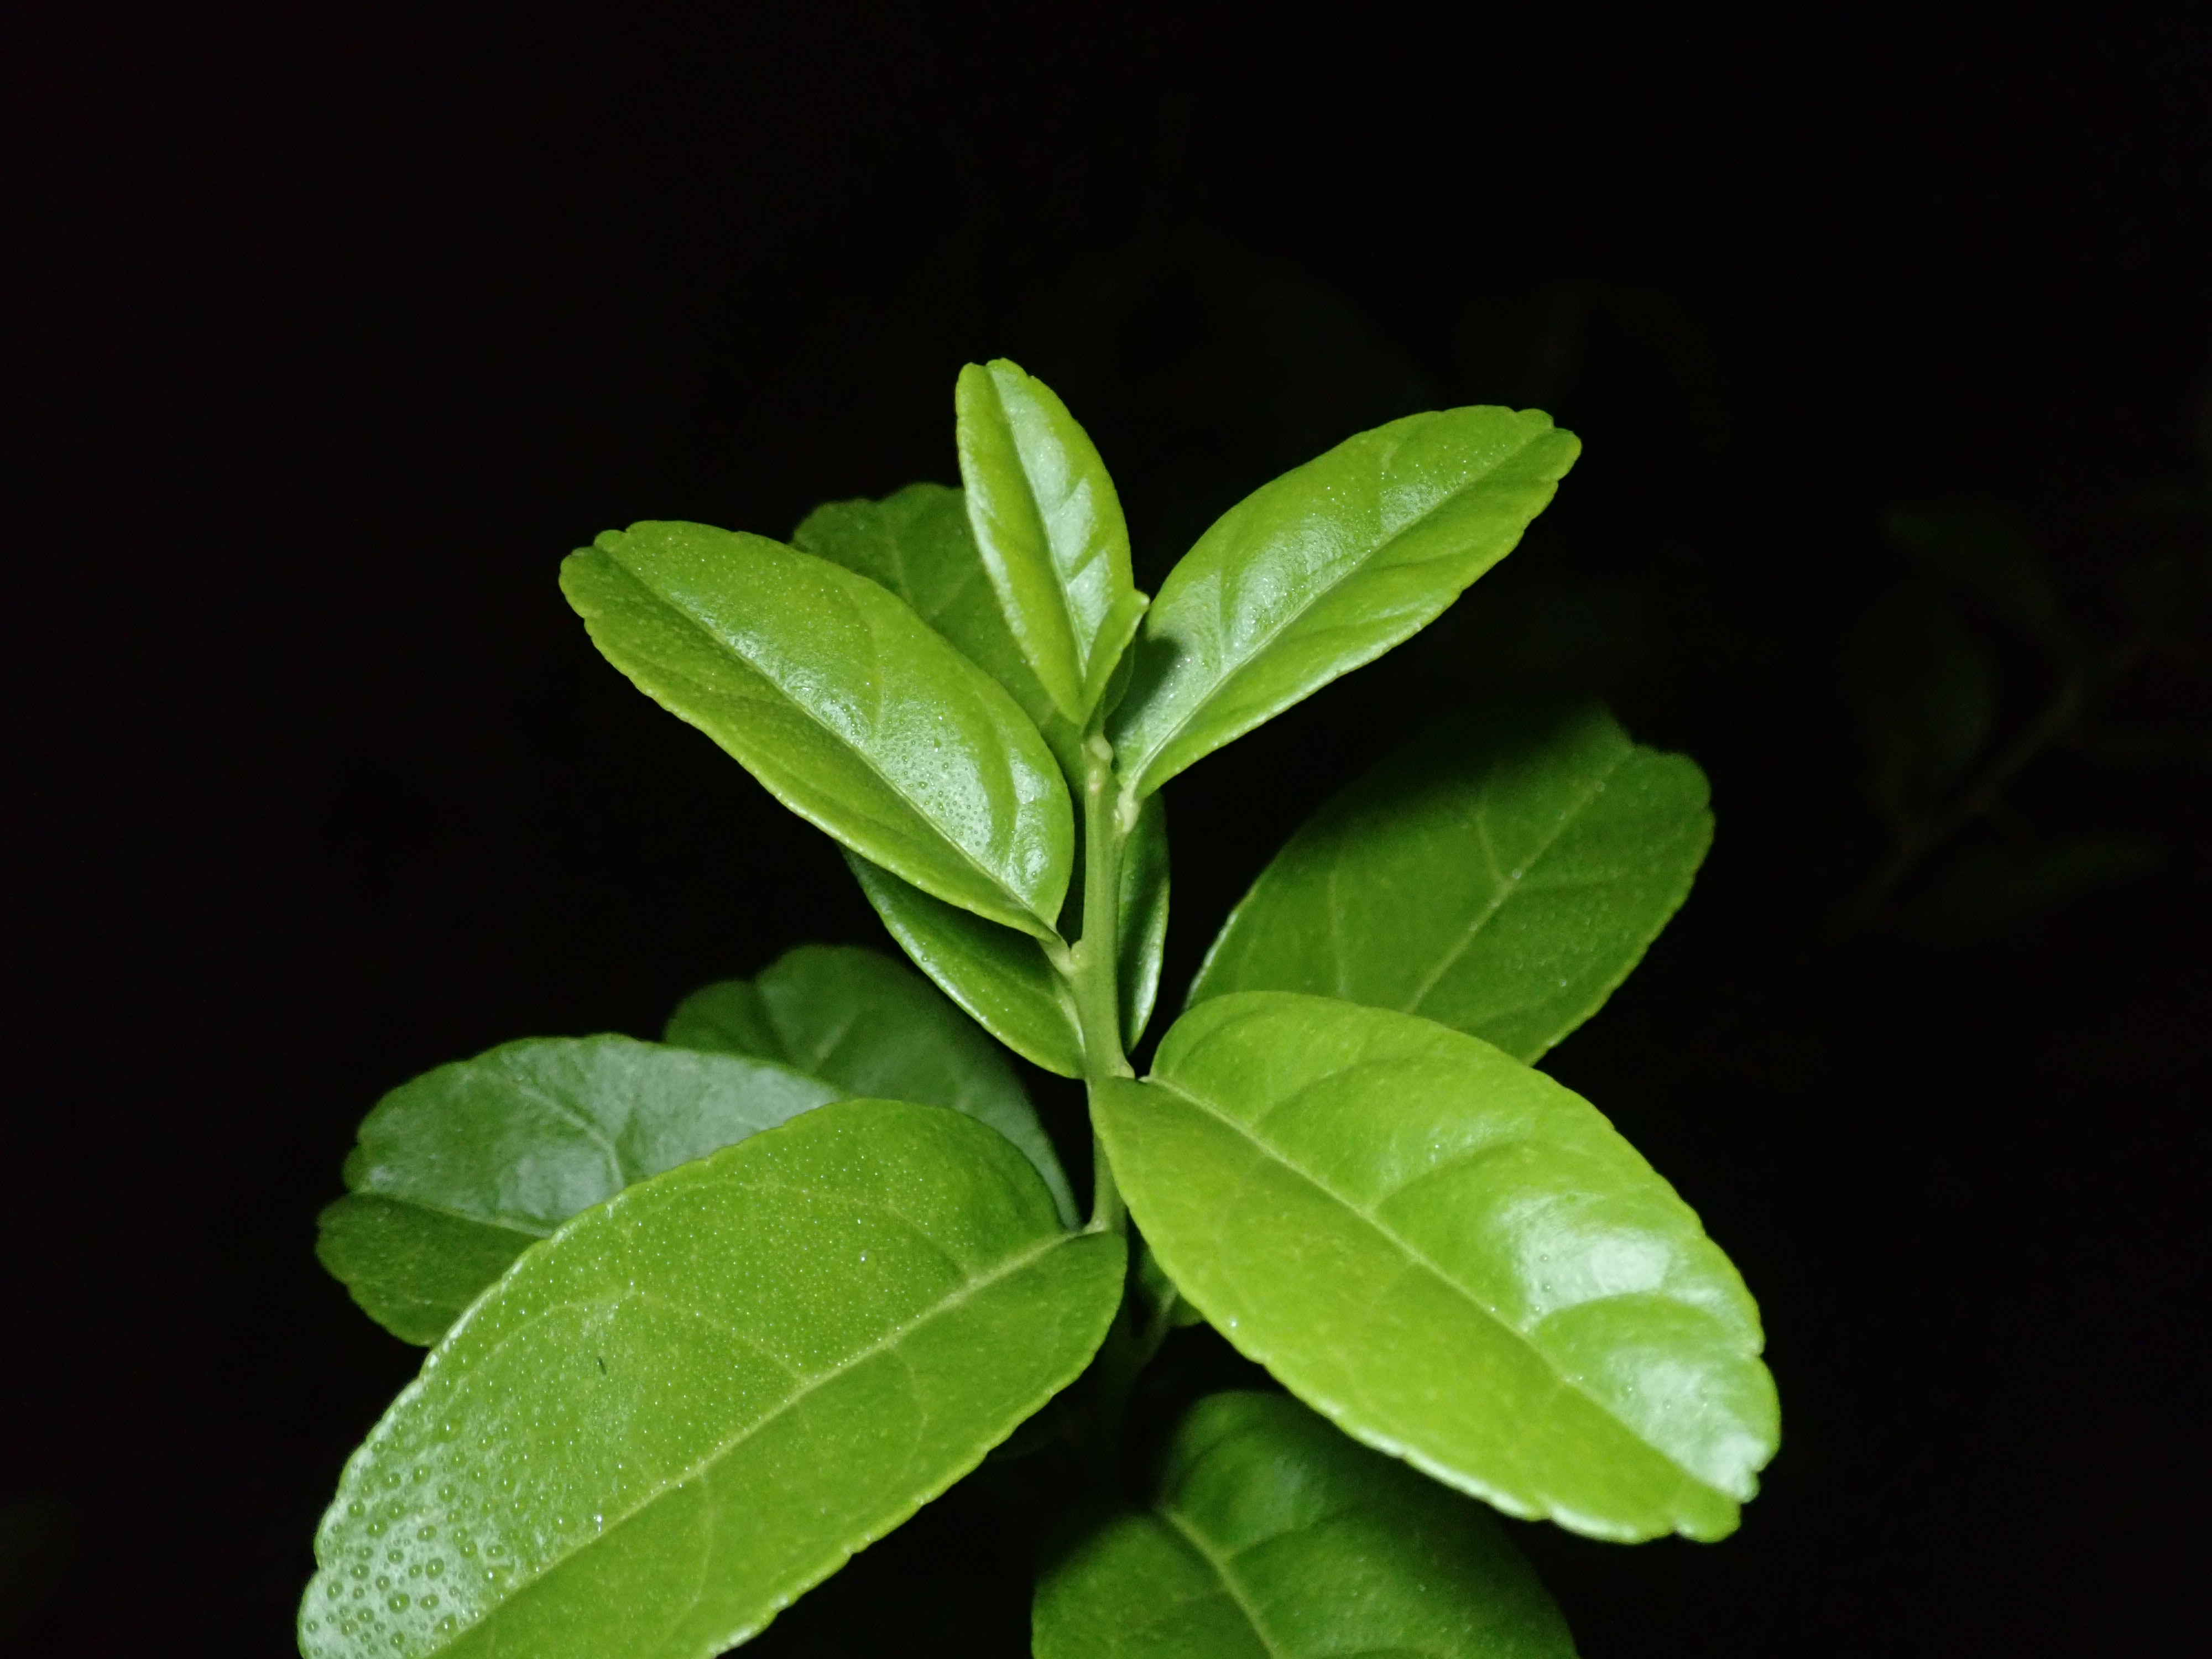
lemon, citrus, green, growing, nature, tree, crop, plant, leaf, plant stem, herb